Tunisian campaign

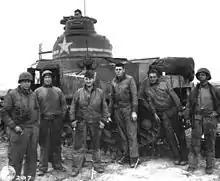
US crew of an M3 Lee tank at Souk el Arba, 23 November 1942

Because of the nearness of Sicily to Tunisia, the Allies expected that the Axis would move to occupy the country as soon as they heard of the Torch landings. To forestall this, it would be necessary to occupy Tunisia as quickly as possible after the landings were made. However, there was a limit to how far east the Torch landings could be made because of the increasing proximity of Axis airfields in Sicily and Sardinia which at the end of October held 298 German and 574 Italian aircraft. Algiers was accordingly chosen for the most easterly landings. This would ensure the success of the initial landings in spite of uncertainty as to how the incumbent French forces would react. Once Algiers was secured, a small force, the Eastern Task Force, would be projected as quickly as possible into Tunisia in a race to occupy Tunis, some distant along poor roads in difficult terrain during the winter rainy season, before the Axis could organise.